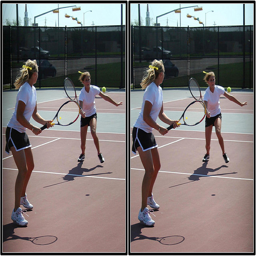
Two women wearing white tops and dark blue shorts playing tennis.
Two women in white shirts and black shorts playing tennis.
a couple of women that are playing some tennis
Two young girls playing tennis together on an outside court.
Action shot of girls in matching outfits playing doubles tennis.